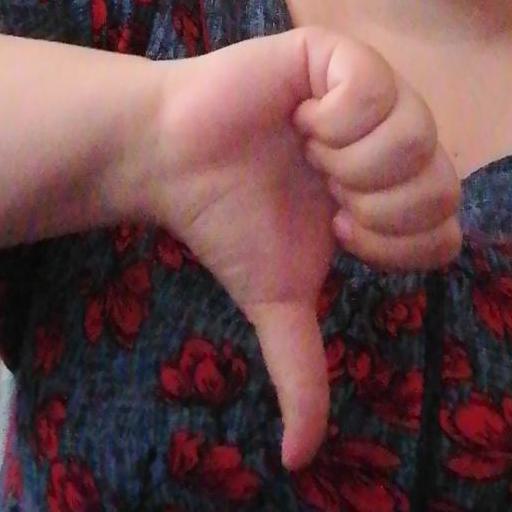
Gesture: dislike